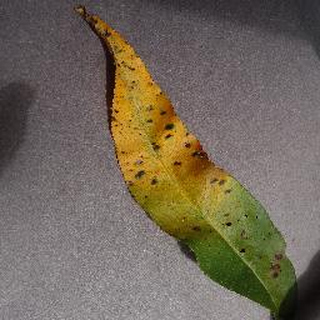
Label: peach_bacterial_spot